John Flint South

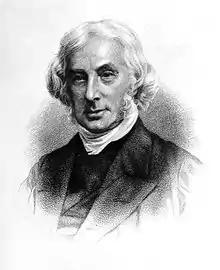
John Flint South engraving

Besides tracts on surgical and religious subjects and the articles on the "Zoology of the Invertebrata" in the "Encyclopædia Metropolitana", South wrote: